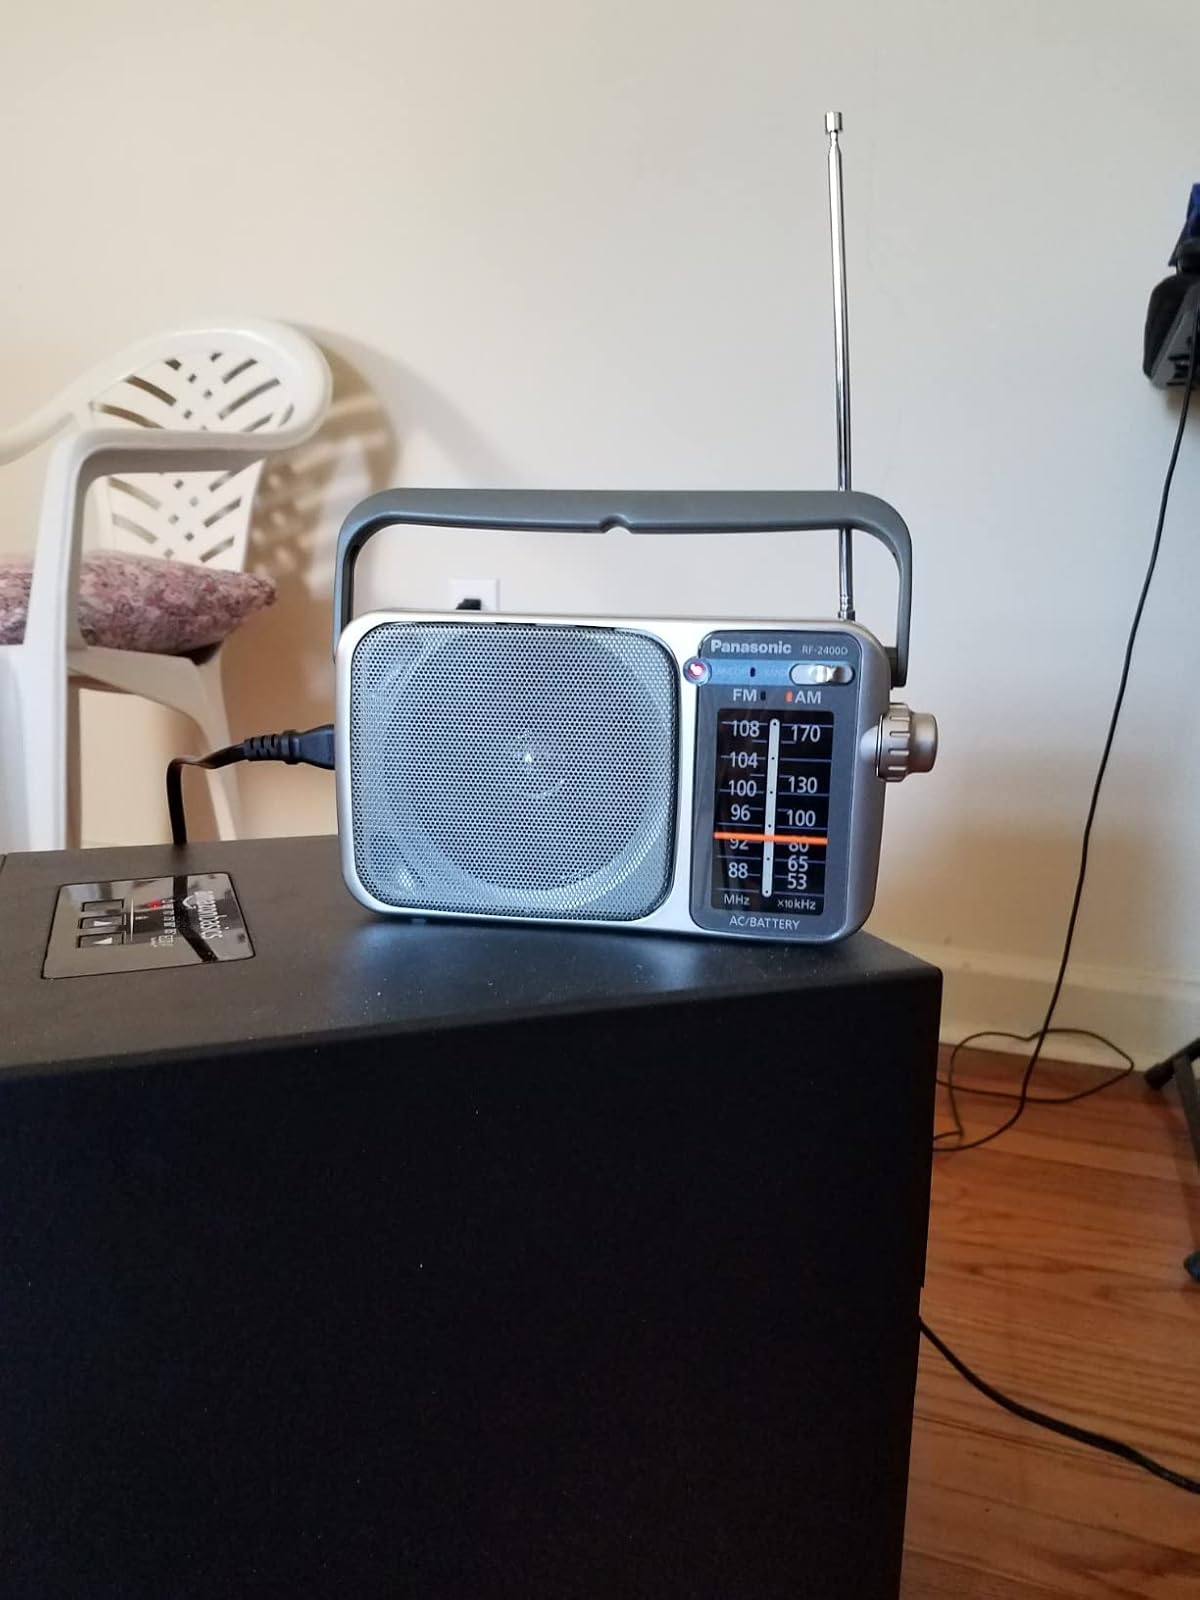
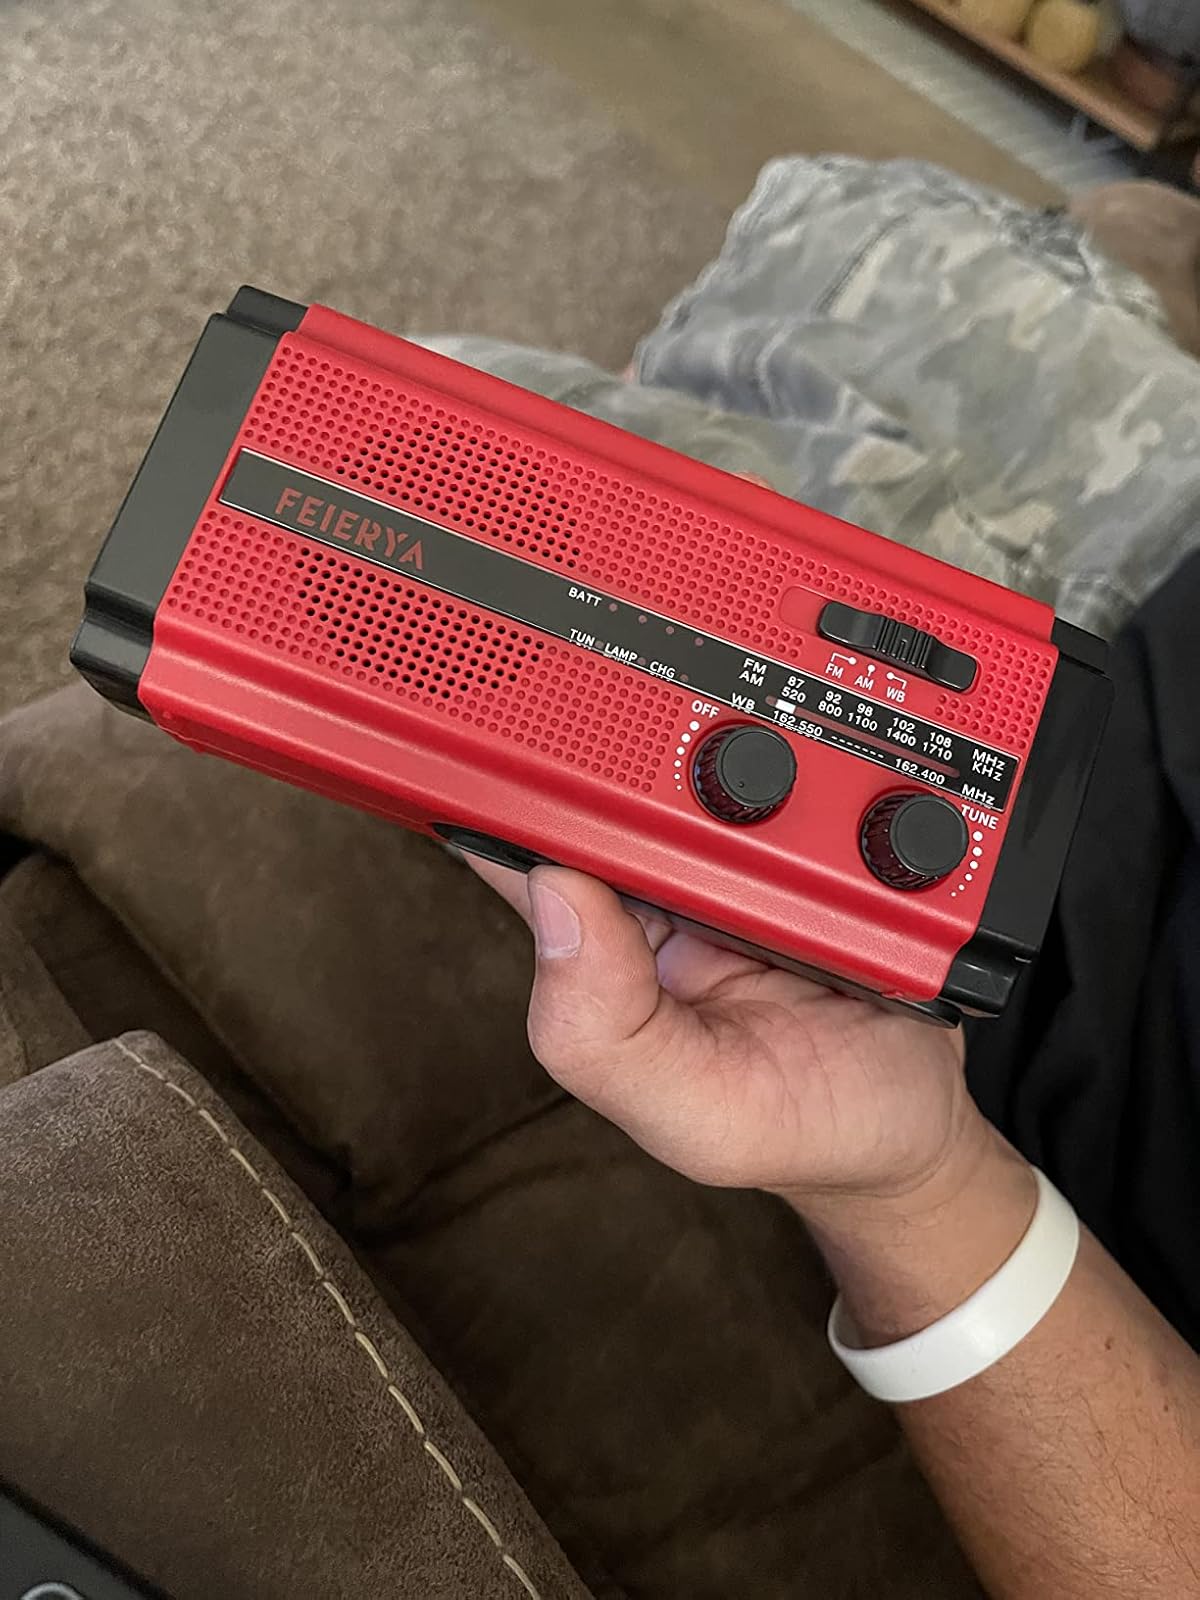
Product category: radio
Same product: no